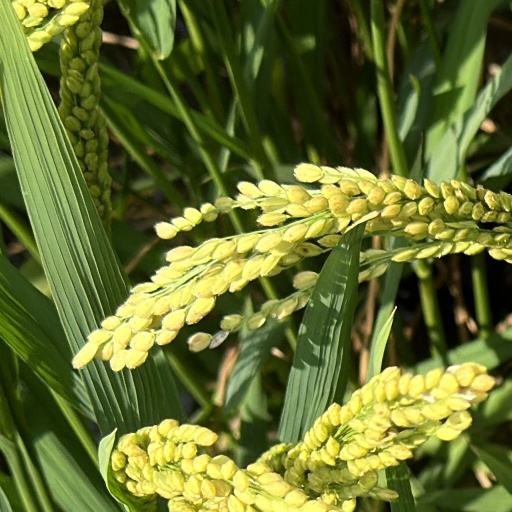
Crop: rice